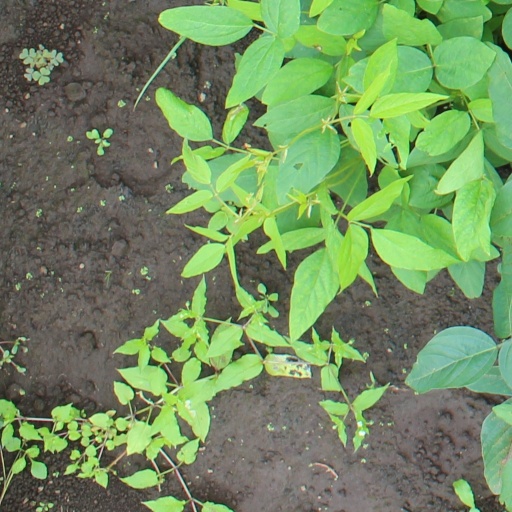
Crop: soybean